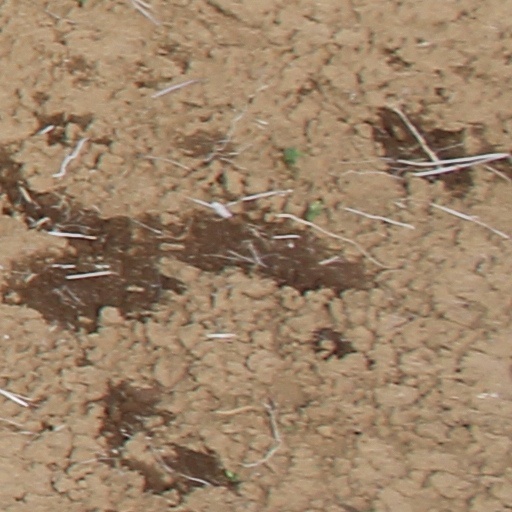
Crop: wheat